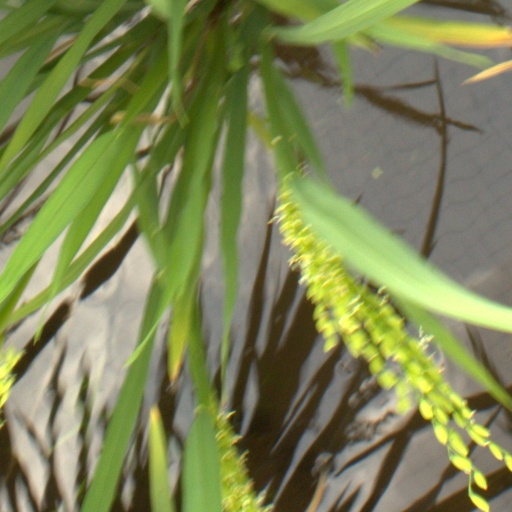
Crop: rice